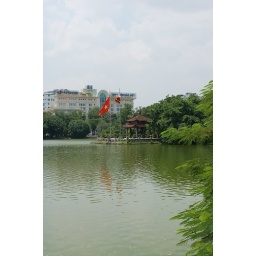
07.Hoan Kiem Lake in Hanoi, famous for it's water puppet show theater